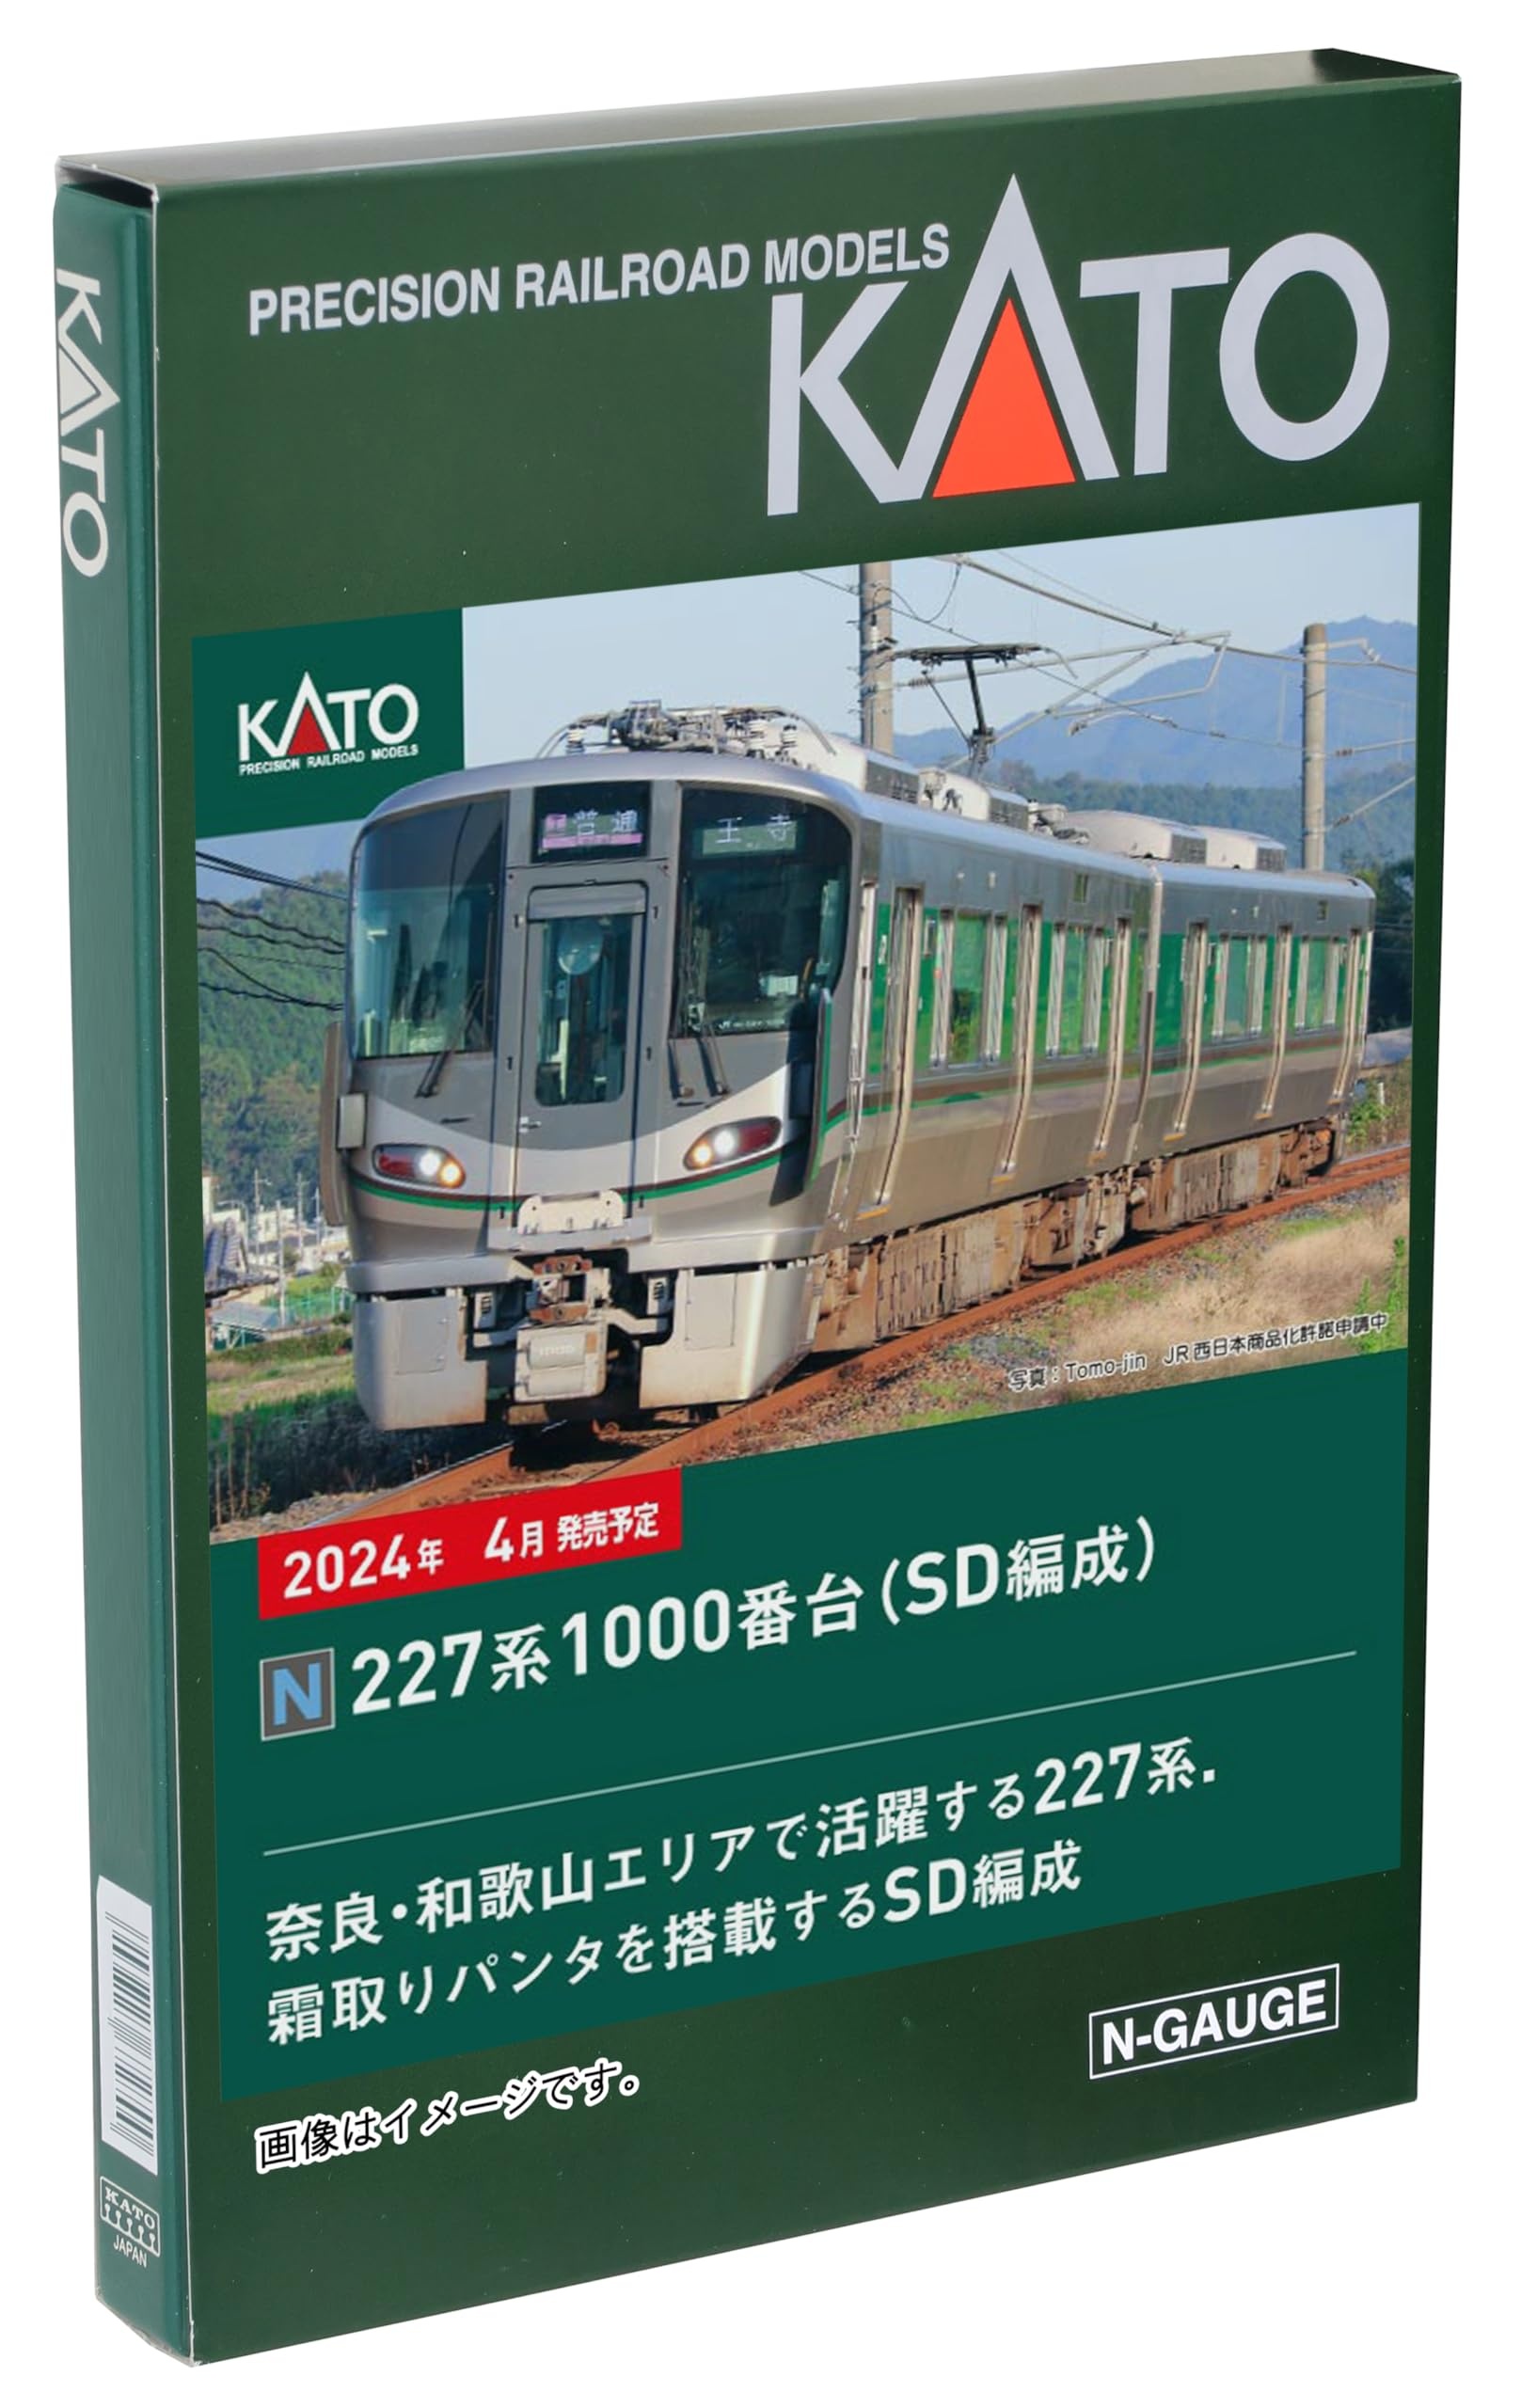
Kato N Gauge 227-1000 2-Car Set 10-1904
Kato N Gauge 227-1000 2-Car Set 10-1904 is a model railroad set perfect for collectors. This set features two cars and is made of high-quality materials for enhanced durability. It is ideal for creating realistic train layouts and is packed with features for a great experience.
Brand: EWHX
Category: Toys & Games > Toys > Play Vehicles > Toy Trains & Train Sets